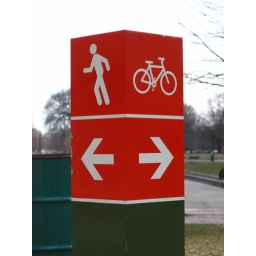
A sign at the beach in Evanston.